2015 Umpqua Community College shooting

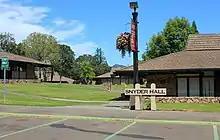
Snyder Hall, the scene of the shooting

A shooting occurred on October 1, 2015, at the Umpqua Community College campus near Roseburg, Oregon, United States. Chris Harper-Mercer, a 26-year-old student who was enrolled at the school, fatally shot an assistant professor and eight students in a classroom, and injured eight others. Roseburg police detectives responded to the incident and engaged Harper-Mercer in a brief shootout. After being wounded, he committed suicide by shooting himself in the head. The school shooting is the deadliest in Oregon's history, surpassing the 1998 Thurston High School shooting.